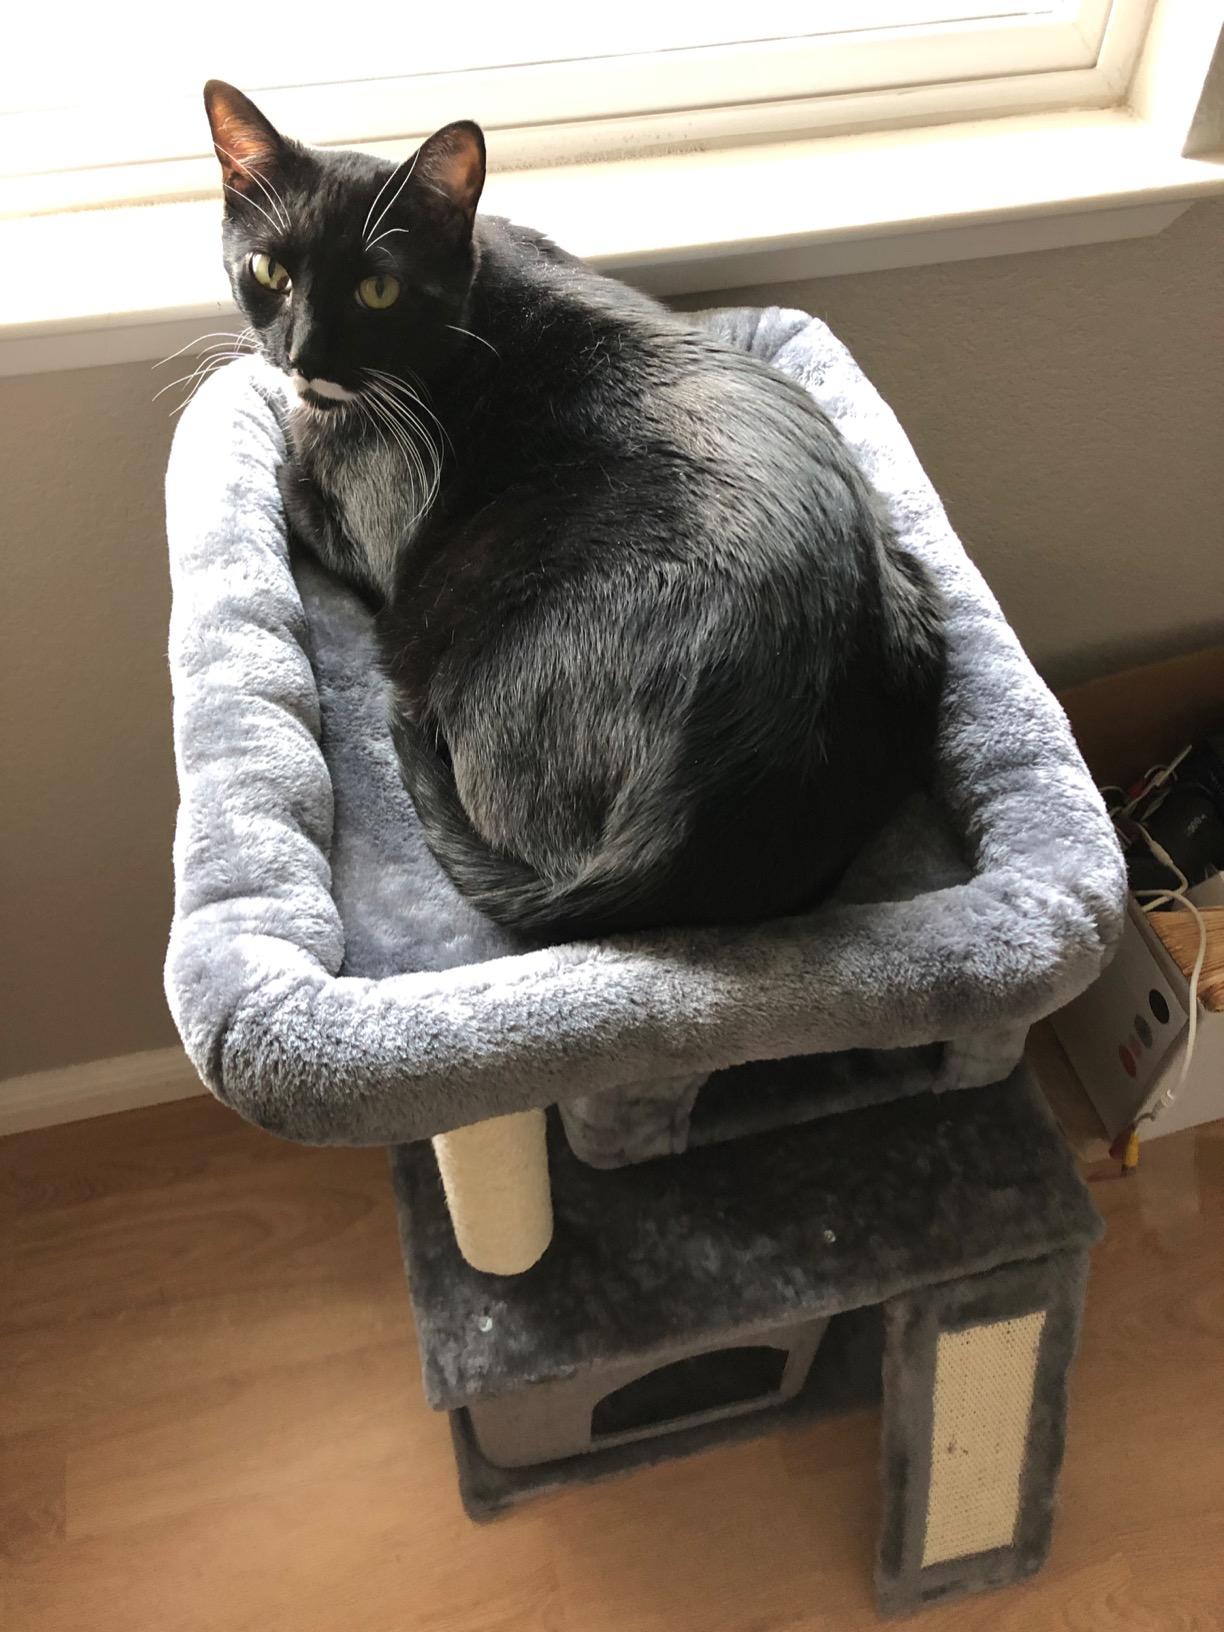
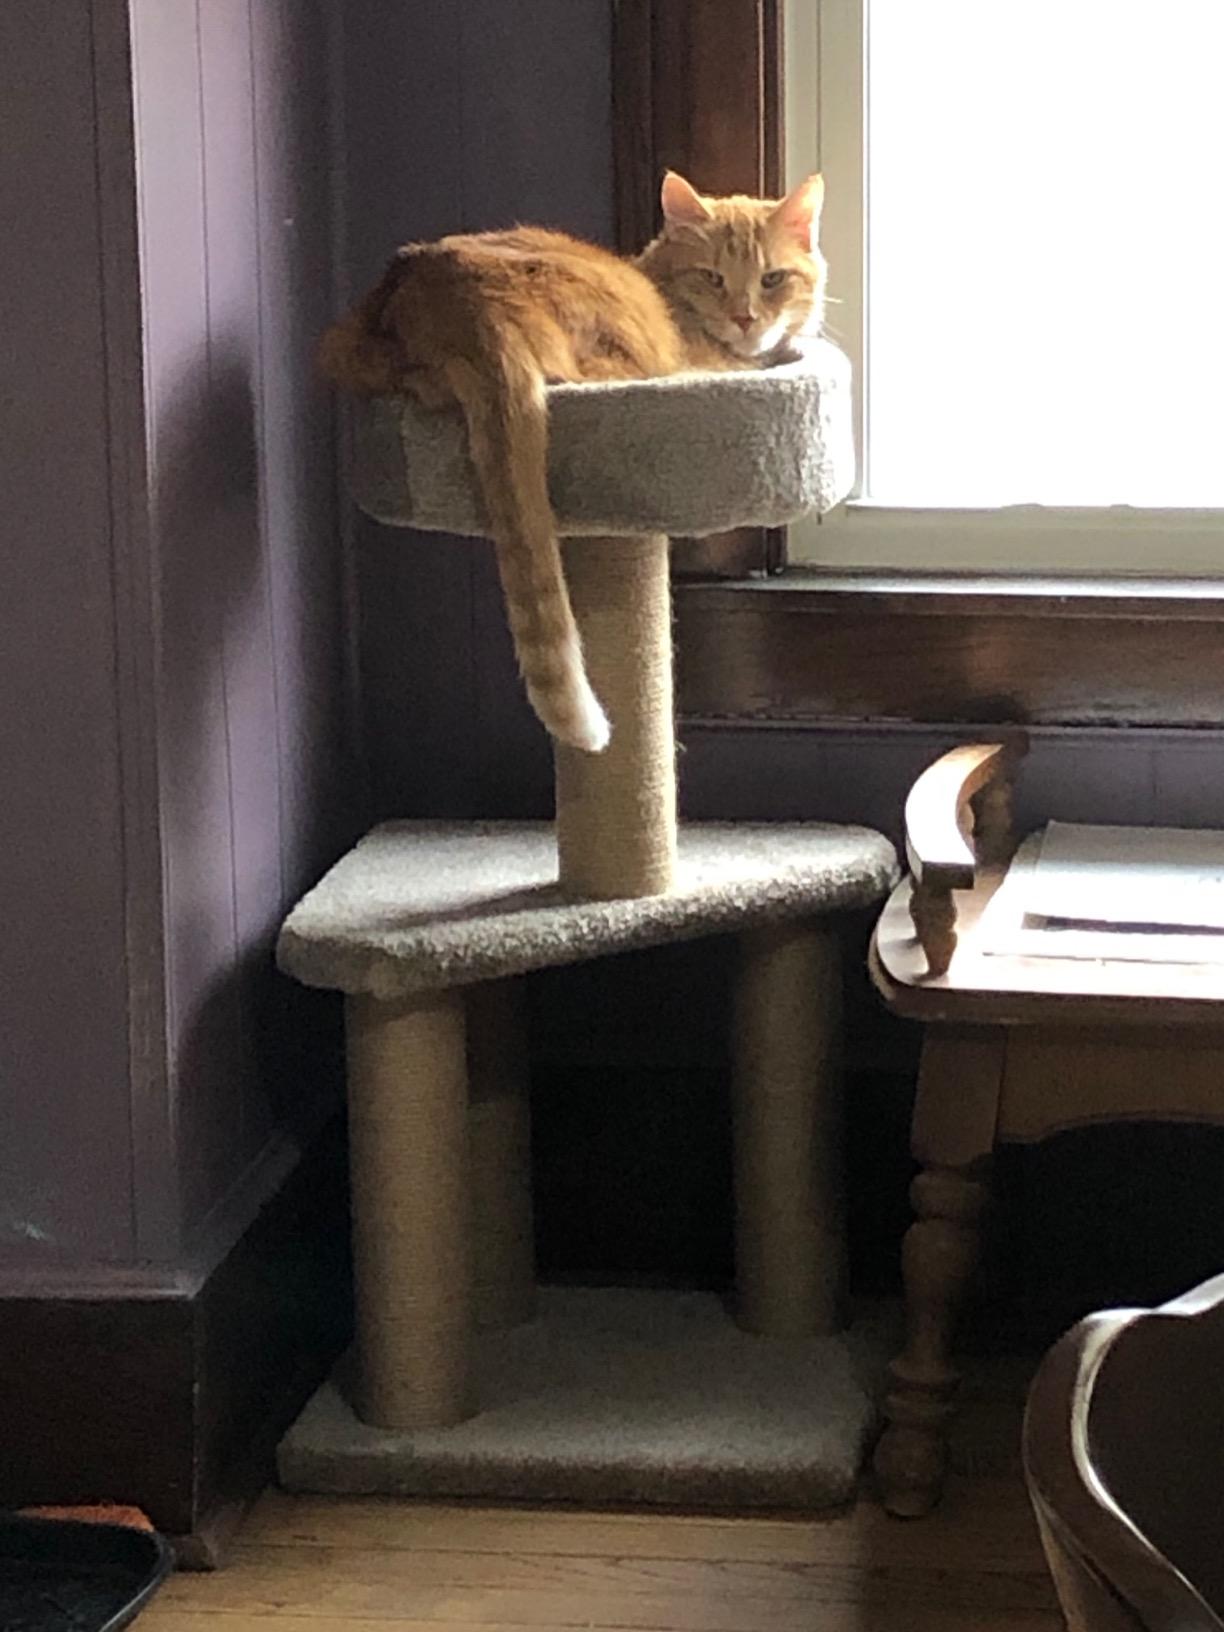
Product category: items_cat tree
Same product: no